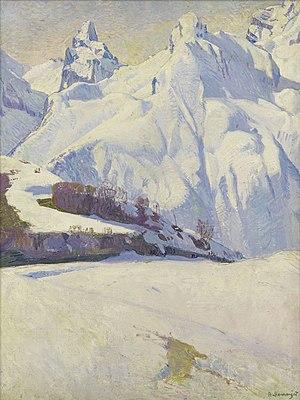
Abraham Hermanjat, Le petit Muveran, sans date [entre 1896 et 1900], huile sur carton, 64 x 49 cm. Nyon, Fondation Abraham Hermanjat.
Abraham Hermanjat, de son nom complet Jacques-Elie-Abraham Hermanjat [Hermenjat], né le 29 septembre 1862 à Genève et mort le 12 octobre 1932 à Aubonne, est un artiste peintre suisse marqué principalement par le fauvisme et le divisionnisme.